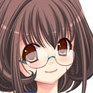
Portrait style: Anime Portrait